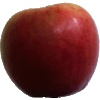
Label: Apple Crimson Snow 1